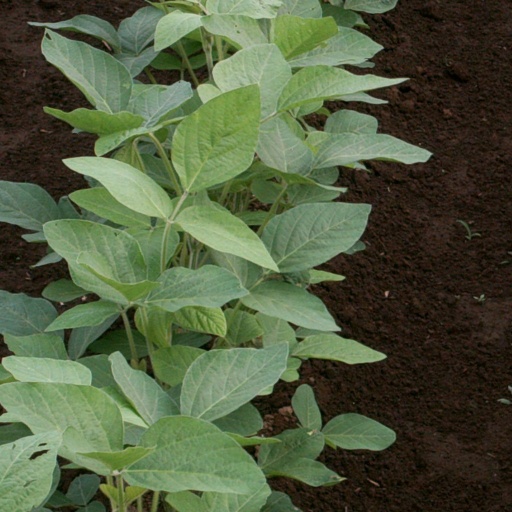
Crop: soybean